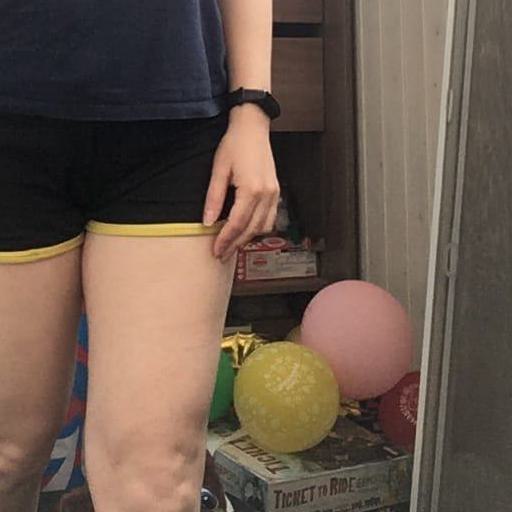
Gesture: no_gesture